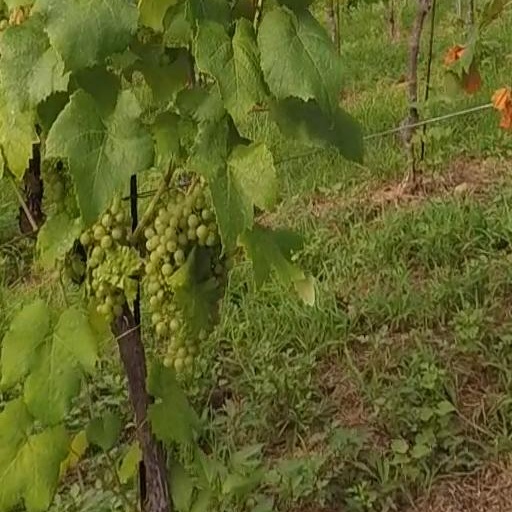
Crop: grape